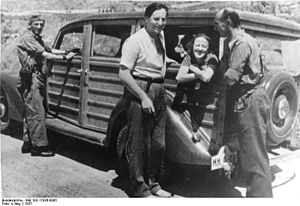
Nordahl Grieg / Mellemkrigstid
Nordahl Grieg i Spanien i 1937, under borgerkrigen sammen med journalisten Gerda Grepp, også fra Bergen, og forfatteren Ludwig Renn (som på dette tidspunktet var kommandant for Thälmann-bataljonen i de internationale brigader).
Johan Nordahl Brun Grieg var en norsk digter, forfatter, dramatiker, journalist og politisk aktivist. Han var opkaldt efter sin tiptipoldefar, biskop Johan Nordahl Brun, som skrev Norges første nationalsang. Slægten Grieg omfatter mange kendte norske navne, deriblandt Edvard Grieg som var fætter til Nordahl Griegs farfar.